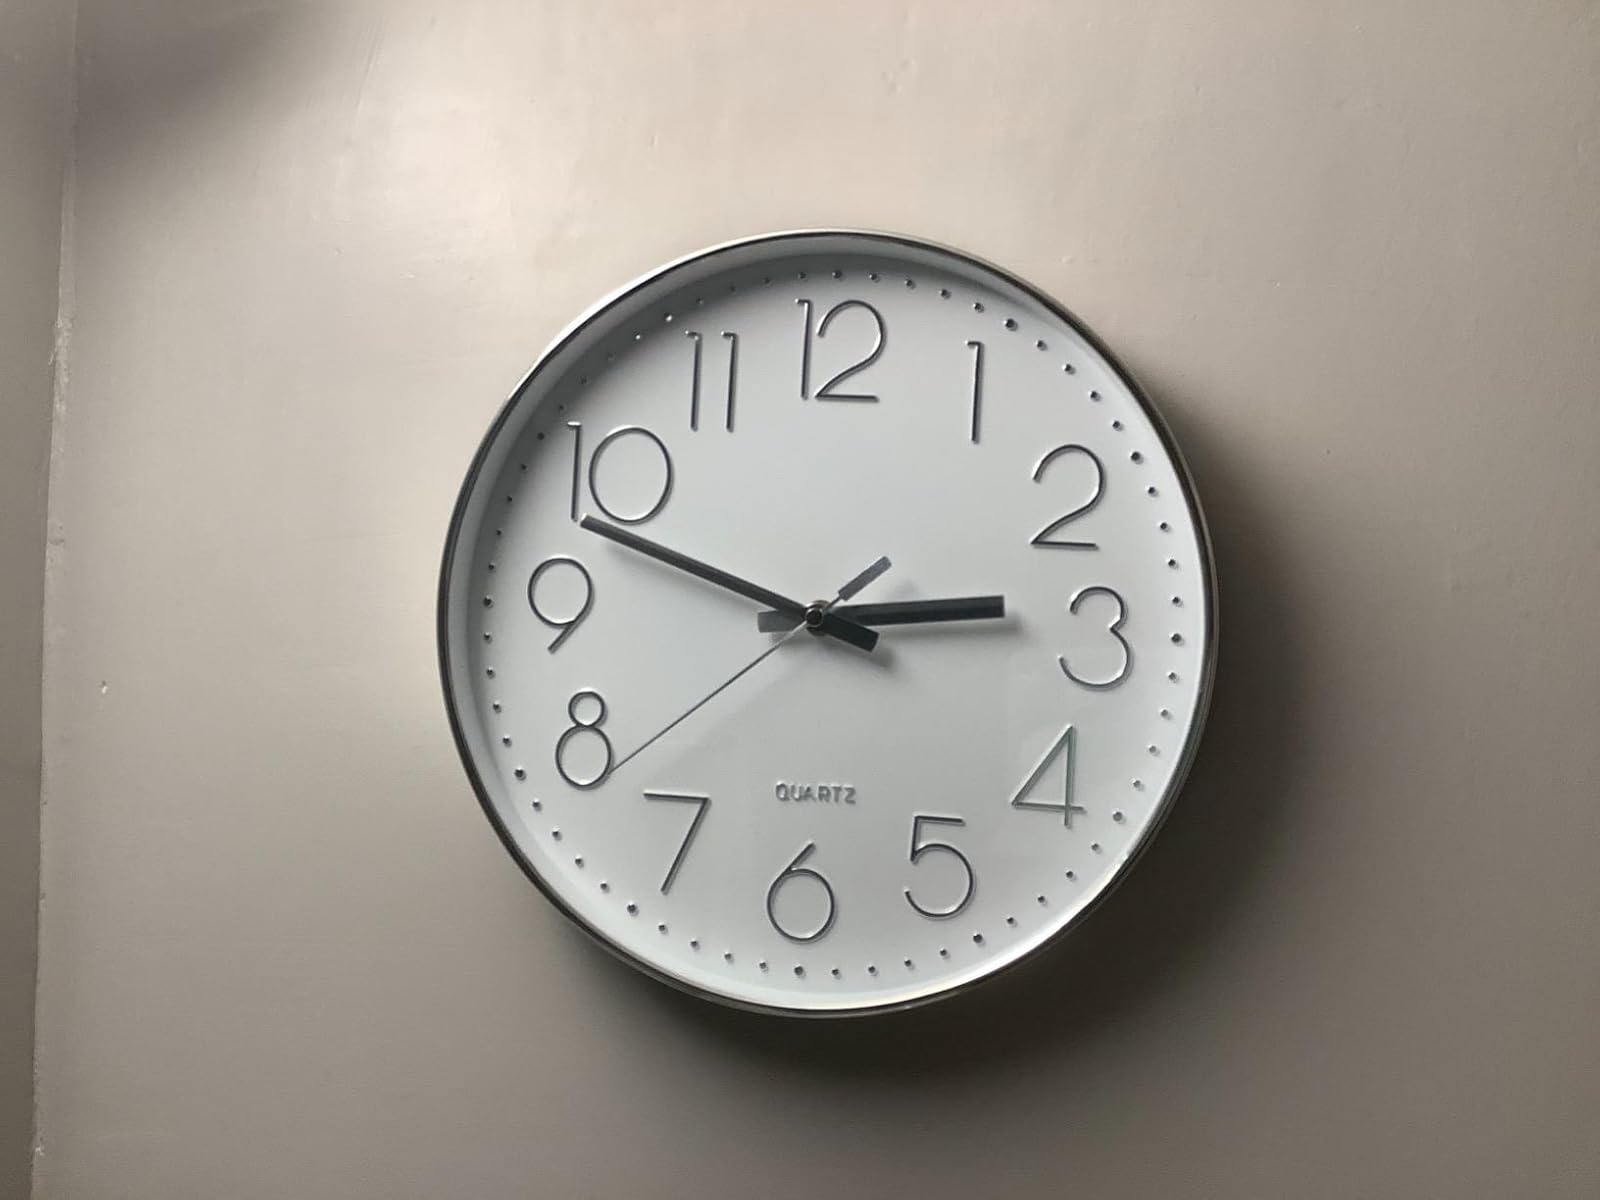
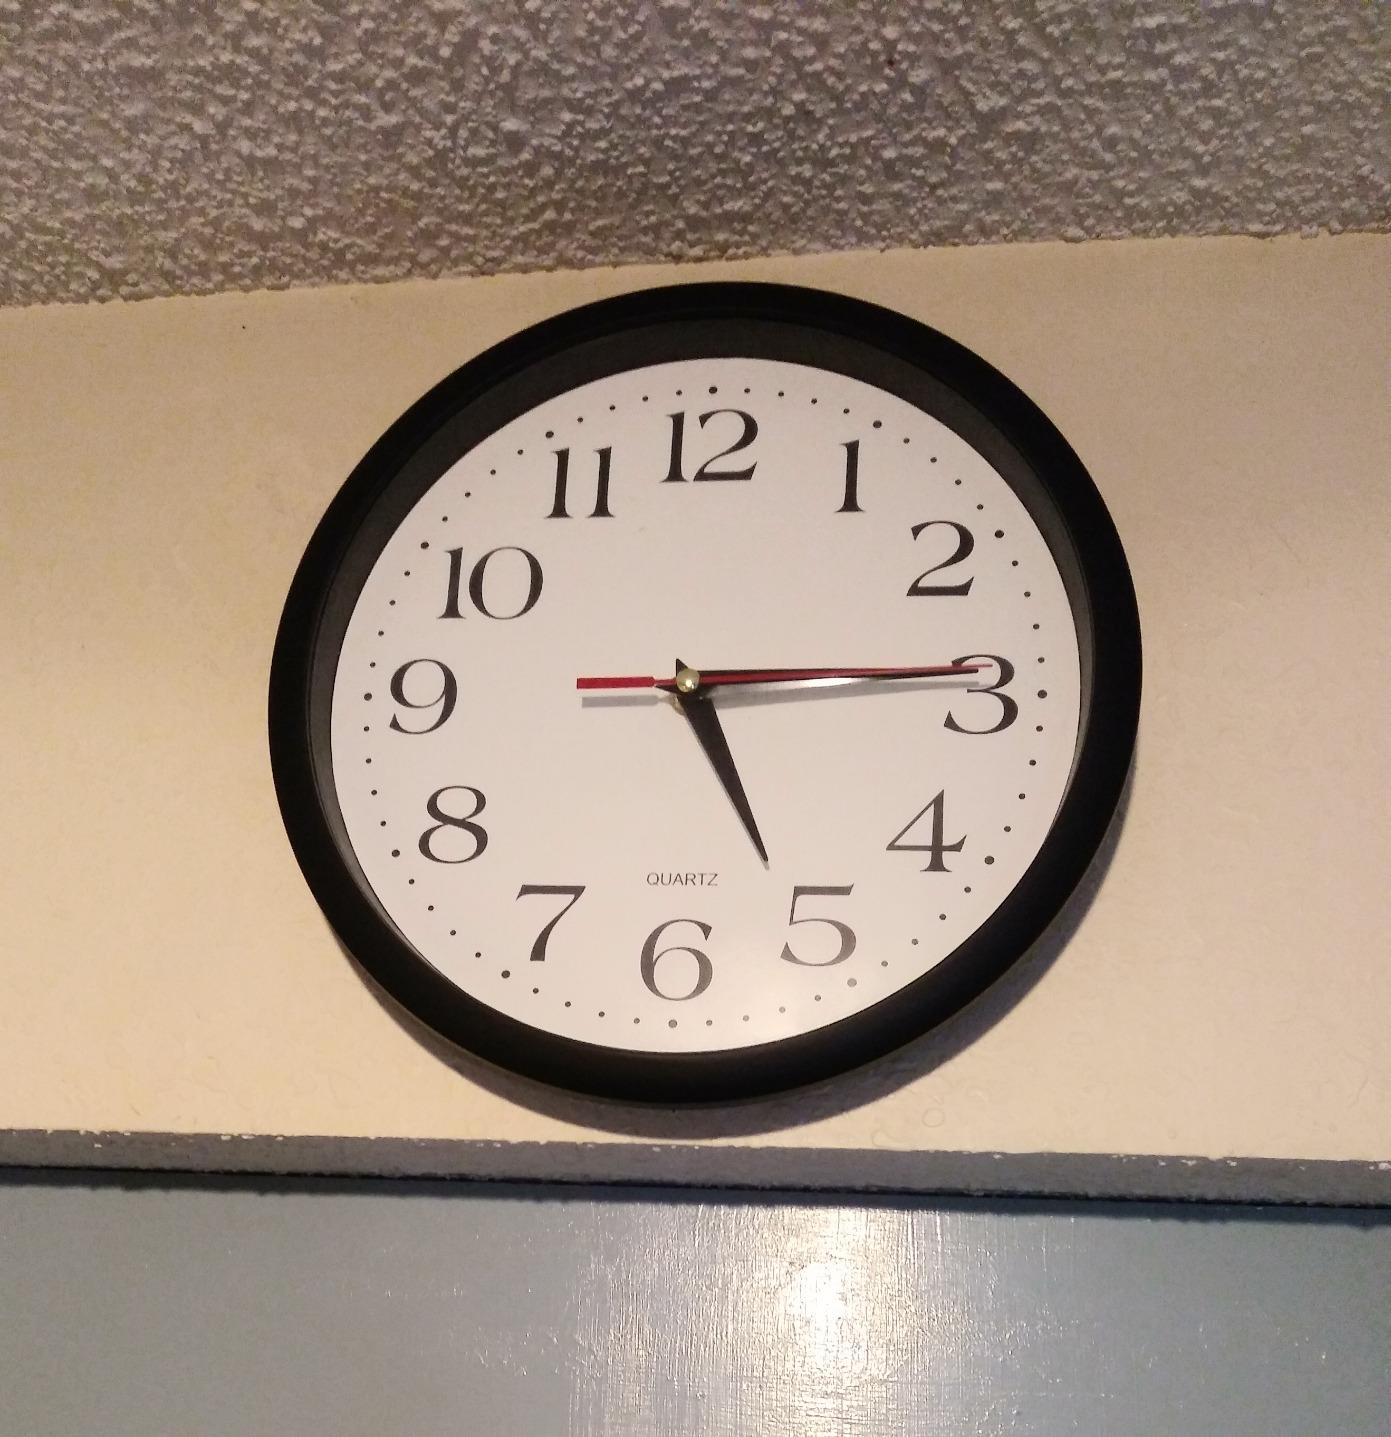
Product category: clock
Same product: no